Len Faki

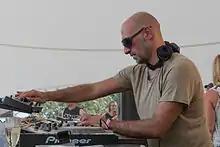
Faki performing at the Sea You Festival in Freiburg im Breisgau in 2015.

Levent Faki, better known by his stage name Len Faki, is a German producer and DJ in the field of electronic dance music. Faki is of Turkish descent and is also known under the pseudonym La Monde.